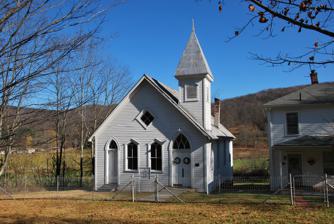
Building: Glady Presbyterian Church and Manse
Country: United States of America
Year built: 1908
Historic church in West Virginia, United States United States historic place Glady Presbyterian Church and Manse U.S. National Register of Historic Places Glady Presbyterian Church in 2011 Show map of West Virginia Show map of the United States Location Jct. of Randolph Ave. and 1st St., Glady, West Virginia Coordinates 38°47′52″N 79°43′10″W / 38.79778°N 79.71944°W / 38.79778; -79.71944 Area 0.6 acres (0.24 ha) Built 1905 Architect Glady Fork Lumber Company Architectural style Late Gothic Revival NRHP reference No. 05001347 Added to NRHP November 30, 2005 Glady Presbyterian Church and Manse is a historic Presbyterian church and parsonage at the junction of Randolph Ave. and 1st Street in Glady , Randolph County, West Virginia . The church was built in 1905, and is a Late Gothic Revival style building.  It sits on a stone pier foundation, has wood drop siding and a standing seam metal, front gable roof with exposed, curved rafter ends under the eaves. It features a pyramidal steeple.  The manse was built in 1908, and is a simple, two-story, American Foursquare building on a concrete block foundation and a hipped roof.  Also on the property is a privy built by the Works Progress Administration about 1935. It was listed on the National Register of Historic Places in 2005. References